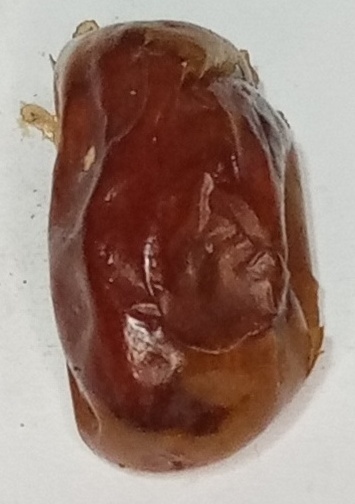
Variety: fasli-toto
Size: large
Grade: grade-1